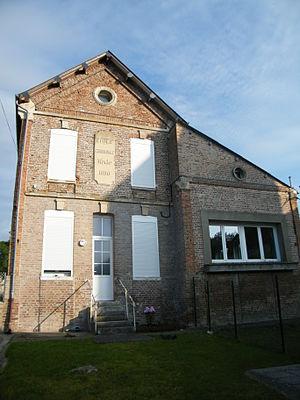
école.
Métigny est une commune française située dans le département de la Somme, en région Hauts-de-France.